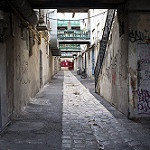
Scene: Outdoor